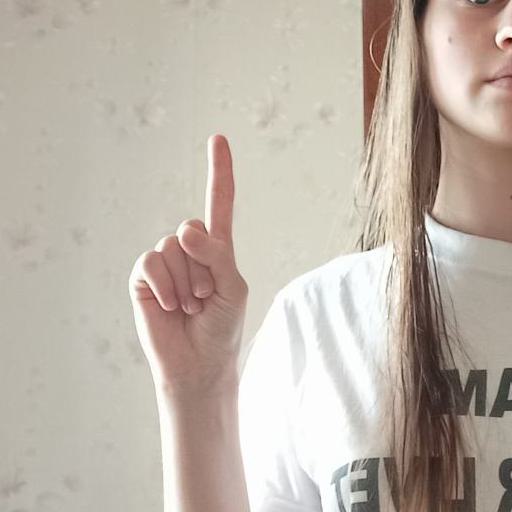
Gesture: one